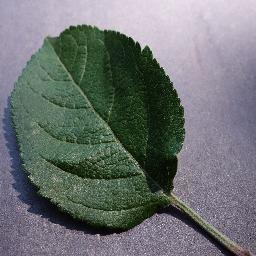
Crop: apple
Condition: healthy